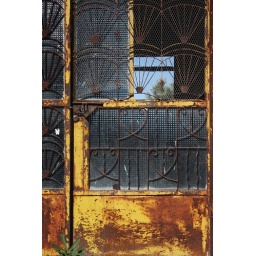
The door of a building in Lysos